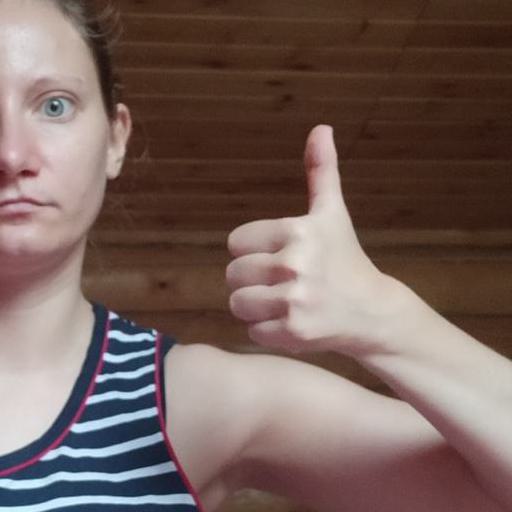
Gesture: like